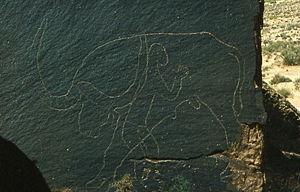
L'art néolithique est extrêmement diversifié dans ses expressions. Les préoccupations esthétiques au Néolithique s'expriment à travers la décoration des objets utilitaires mais aussi par la réalisation de sculptures, de parures et d'œuvres rupestres.
L'expression « art rupestre » désigne l'ensemble des œuvres d'art au sens large réalisées par l'Homme sur des rochers, le plus souvent en plein air. La plupart des auteurs l'opposent aujourd'hui à l'art pariétal, mais aussi à l'art mobilier et à l'art sur bloc. Cette forme d'art occupe une part majeure dans l'art préhistorique. Sa pratique est restée continue jusqu'à nos jours ; elle n'est pas le fruit d'une ethnie ou d'une culture particulière, mais est relativement universelle.
Les gravures rupestres du Sud-oranais sont des gravures préhistoriques d'âge néolithique situées au Sud d'Oran, au long de l'Atlas saharien, dans les régions, d'ouest en est, de Figuig, d'Ain Sefra, d'El-Bayadh d'Aflou et de Tiaret. Des gravures comparables ont été décrites, plus à l'est encore, autour de Djelfa et dans le Constantinois. Alors que dans le passé certains auteurs ont pu affirmer que ces gravures avaient leur origine dans l'art paléolithique d'Europe, cette théorie est aujourd'hui définitivement condamnée.
Les gravures rupestres de la région d'El-Bayadh sont des gravures préhistoriques d'âge néolithique du Sud-oranais. Au long de l'Atlas saharien elles font suite à celles, à l'ouest, des régions de Figuig puis d'Ain Sefra et précèdent celles, à l'est, des régions d'Aflou et de Tiaret. Des gravures comparables ont été décrites, plus à l'est encore autour de Djelfa et dans le constantinois.